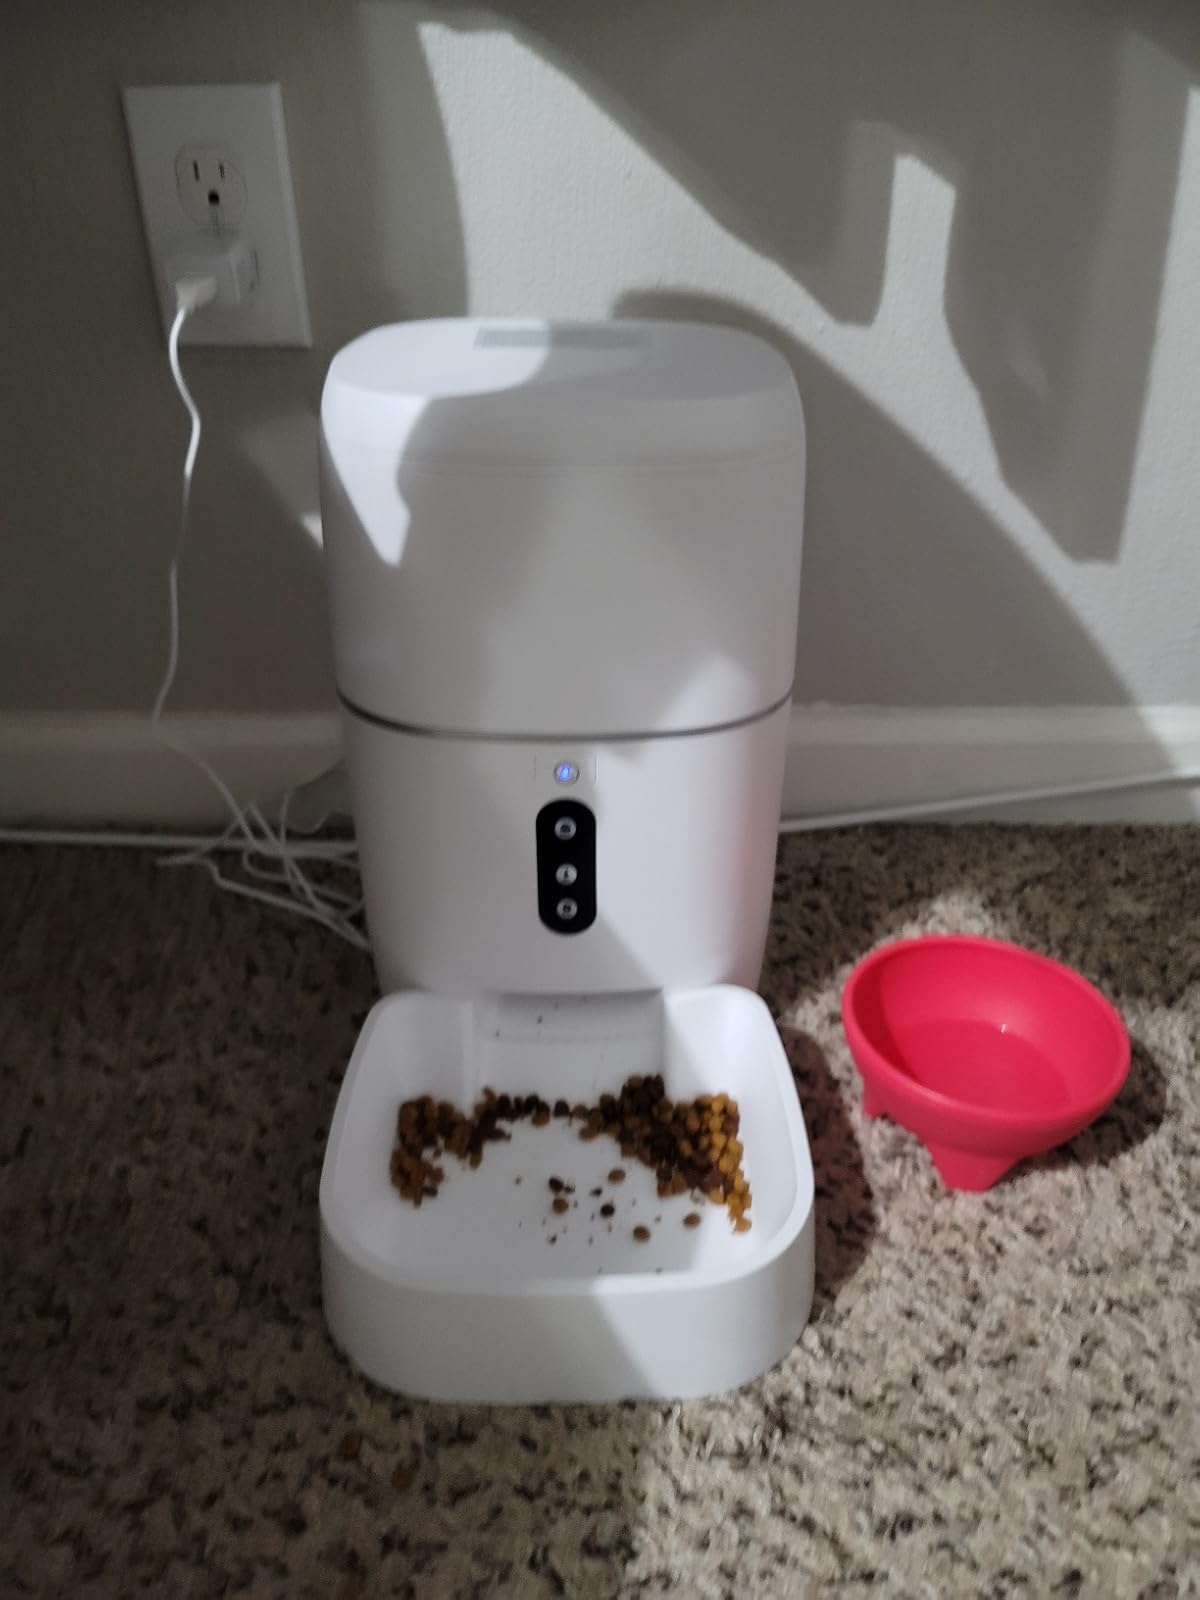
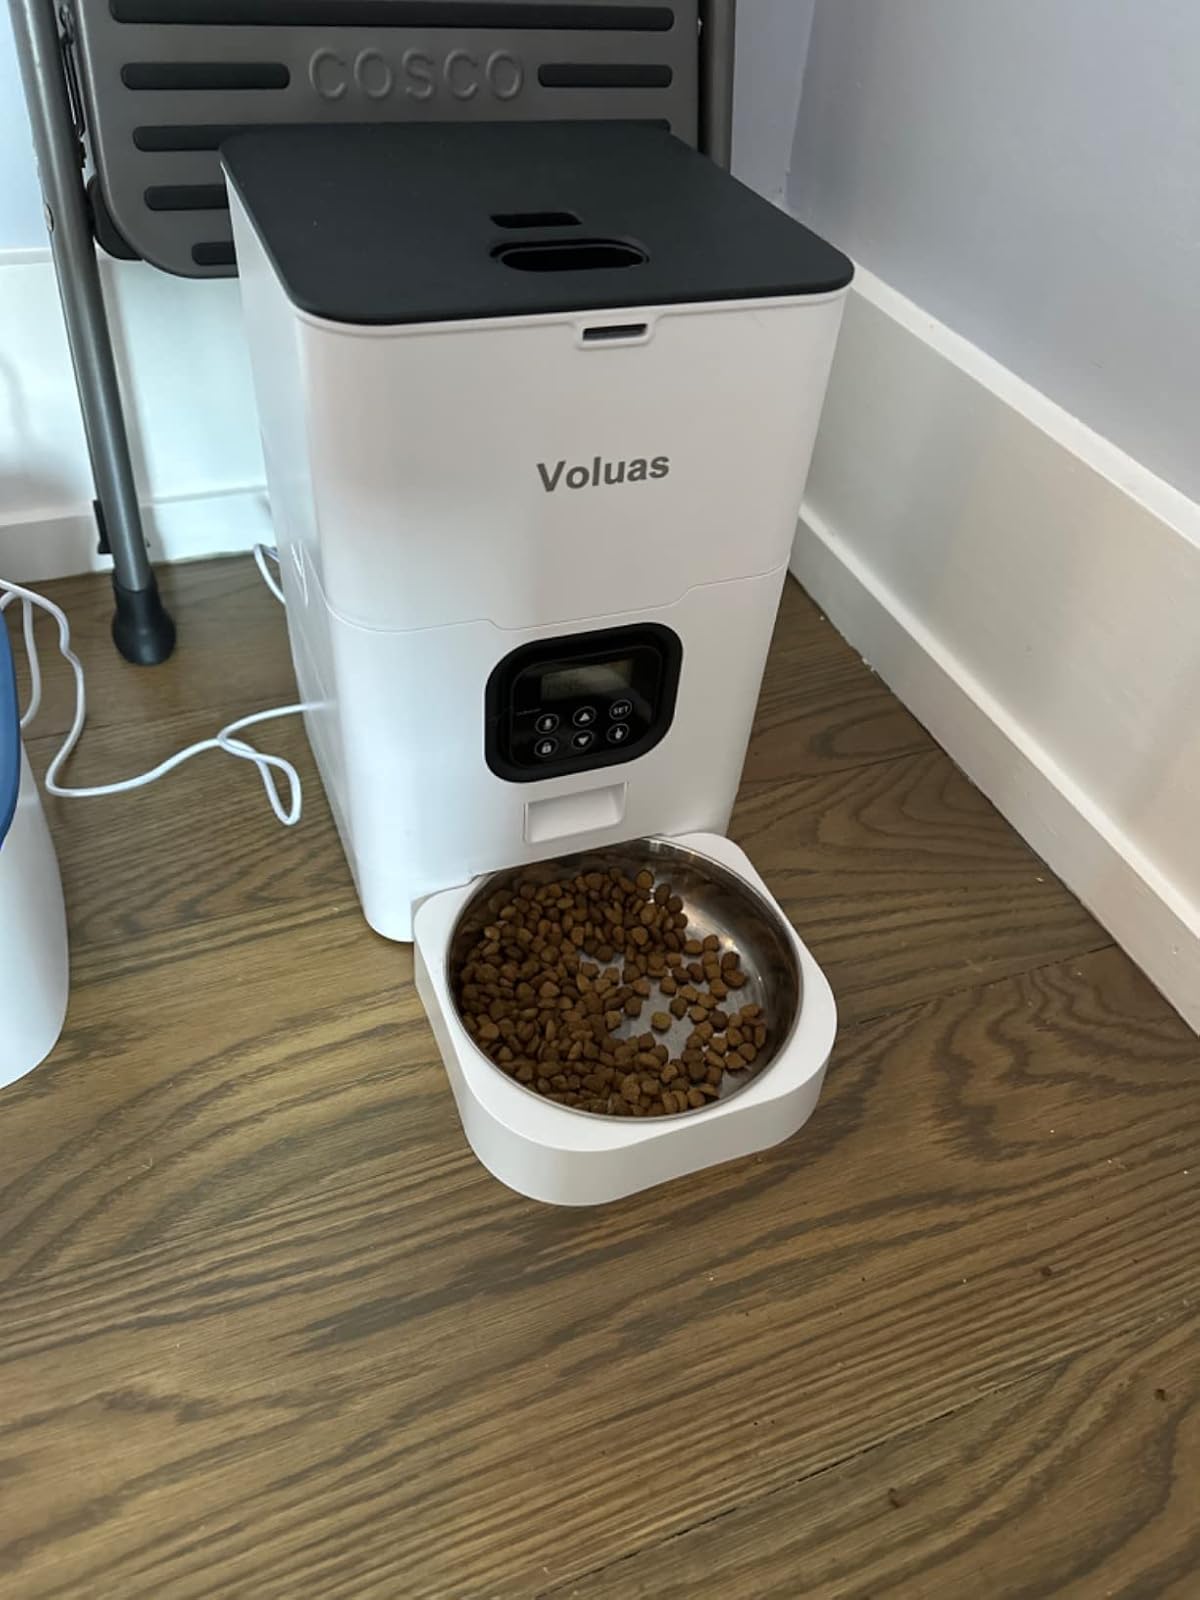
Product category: items_feeder
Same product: no